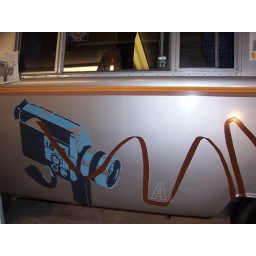
This is where the film starts out of the camera, goes around and turns into the road the VW bus is on.